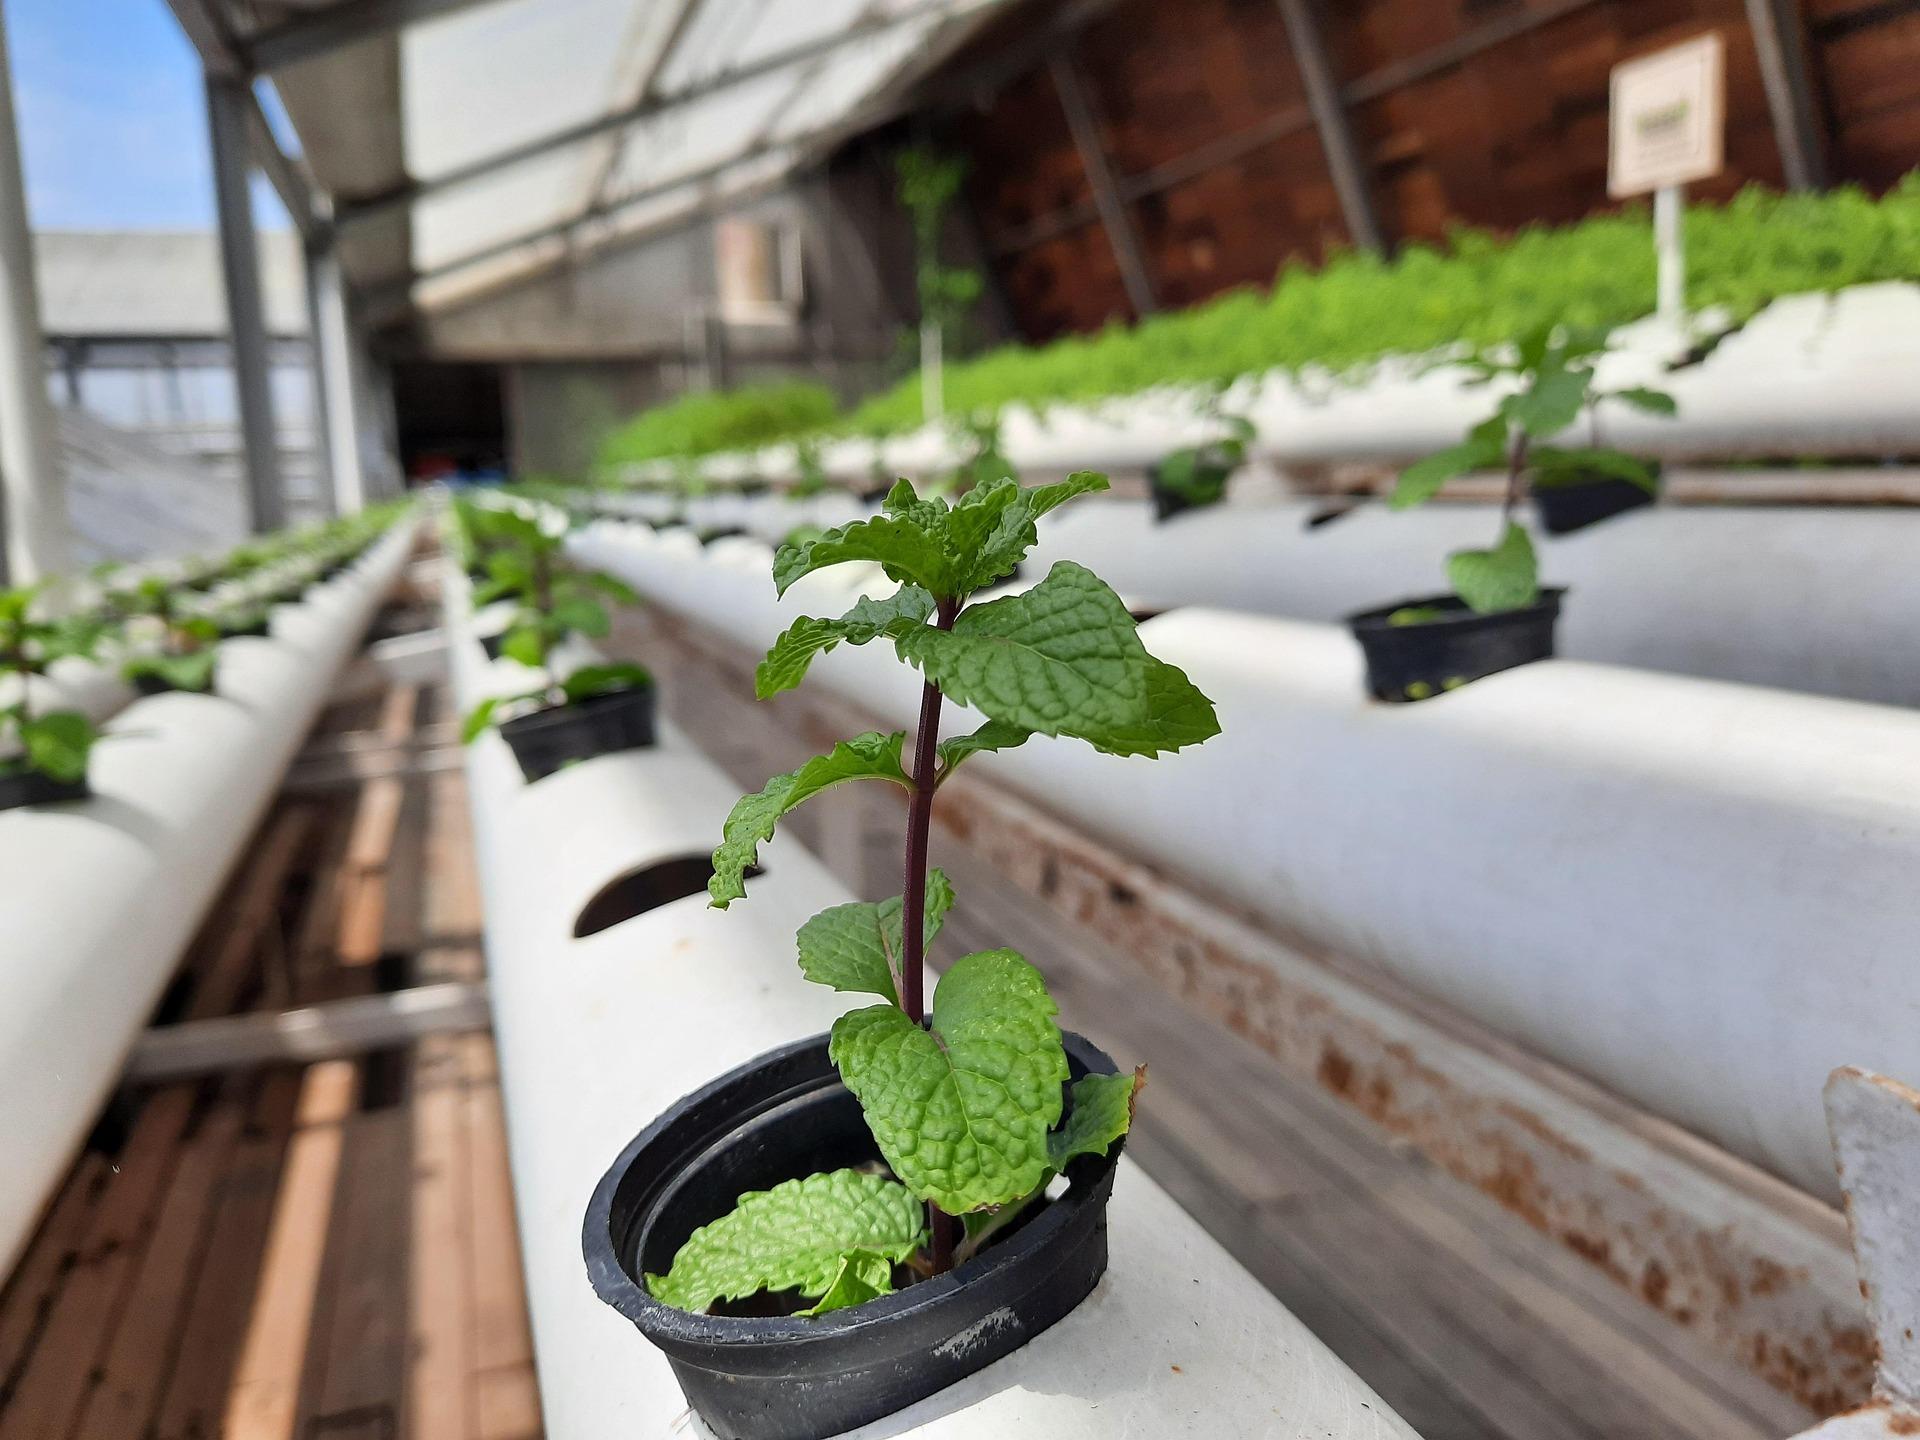
Rafu iliyopo ndani ya mfumo maalumu wa kupitisha maji ndani ya mabomba haya, ili kuwezesha ukuaji wa mimea. Kilimo hiki ni kilimo cha haidroponi kinachowezesha ukuaji wa mimea kwa kutumia maji, na bila kutumia udongo.